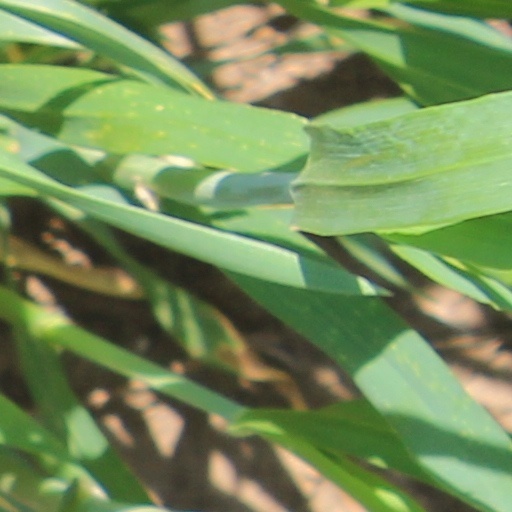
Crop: wheat